Woolworth Building

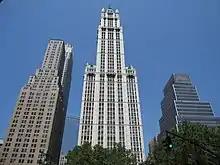
Seen from the east

In September 1910, wrecking crews demolished the five-and-six-story structures which previously occupied the site. Construction officially began on November 4, 1910, with excavation by the Foundation Company, using a contract negotiated personally by Frank Woolworth. The start of construction instantly raised the site's value from $2.25 million to $3.2 million. The contract of over $1 million was described as the largest contract for foundation construction ever awarded in the world. It took months for Woolworth to decide upon the general construction company. George A. Fuller's Fuller Company was well experienced and had practically invented skyscraper construction, but Louis Horowitz's Thompson-Starrett Company was local to New York; despite being newer, Horowitz had worked for Fuller before, and thus had a similar knowledge base. On April 20, 1911, Thompson-Starrett won the contract with a guaranteed construction price of $4,308,500 for the building's frame and structural elements. The company was paid $300,000 for their oversight and management work, despite Woolworth's attempts to get the company to do the job for free due to the prestige of the project.